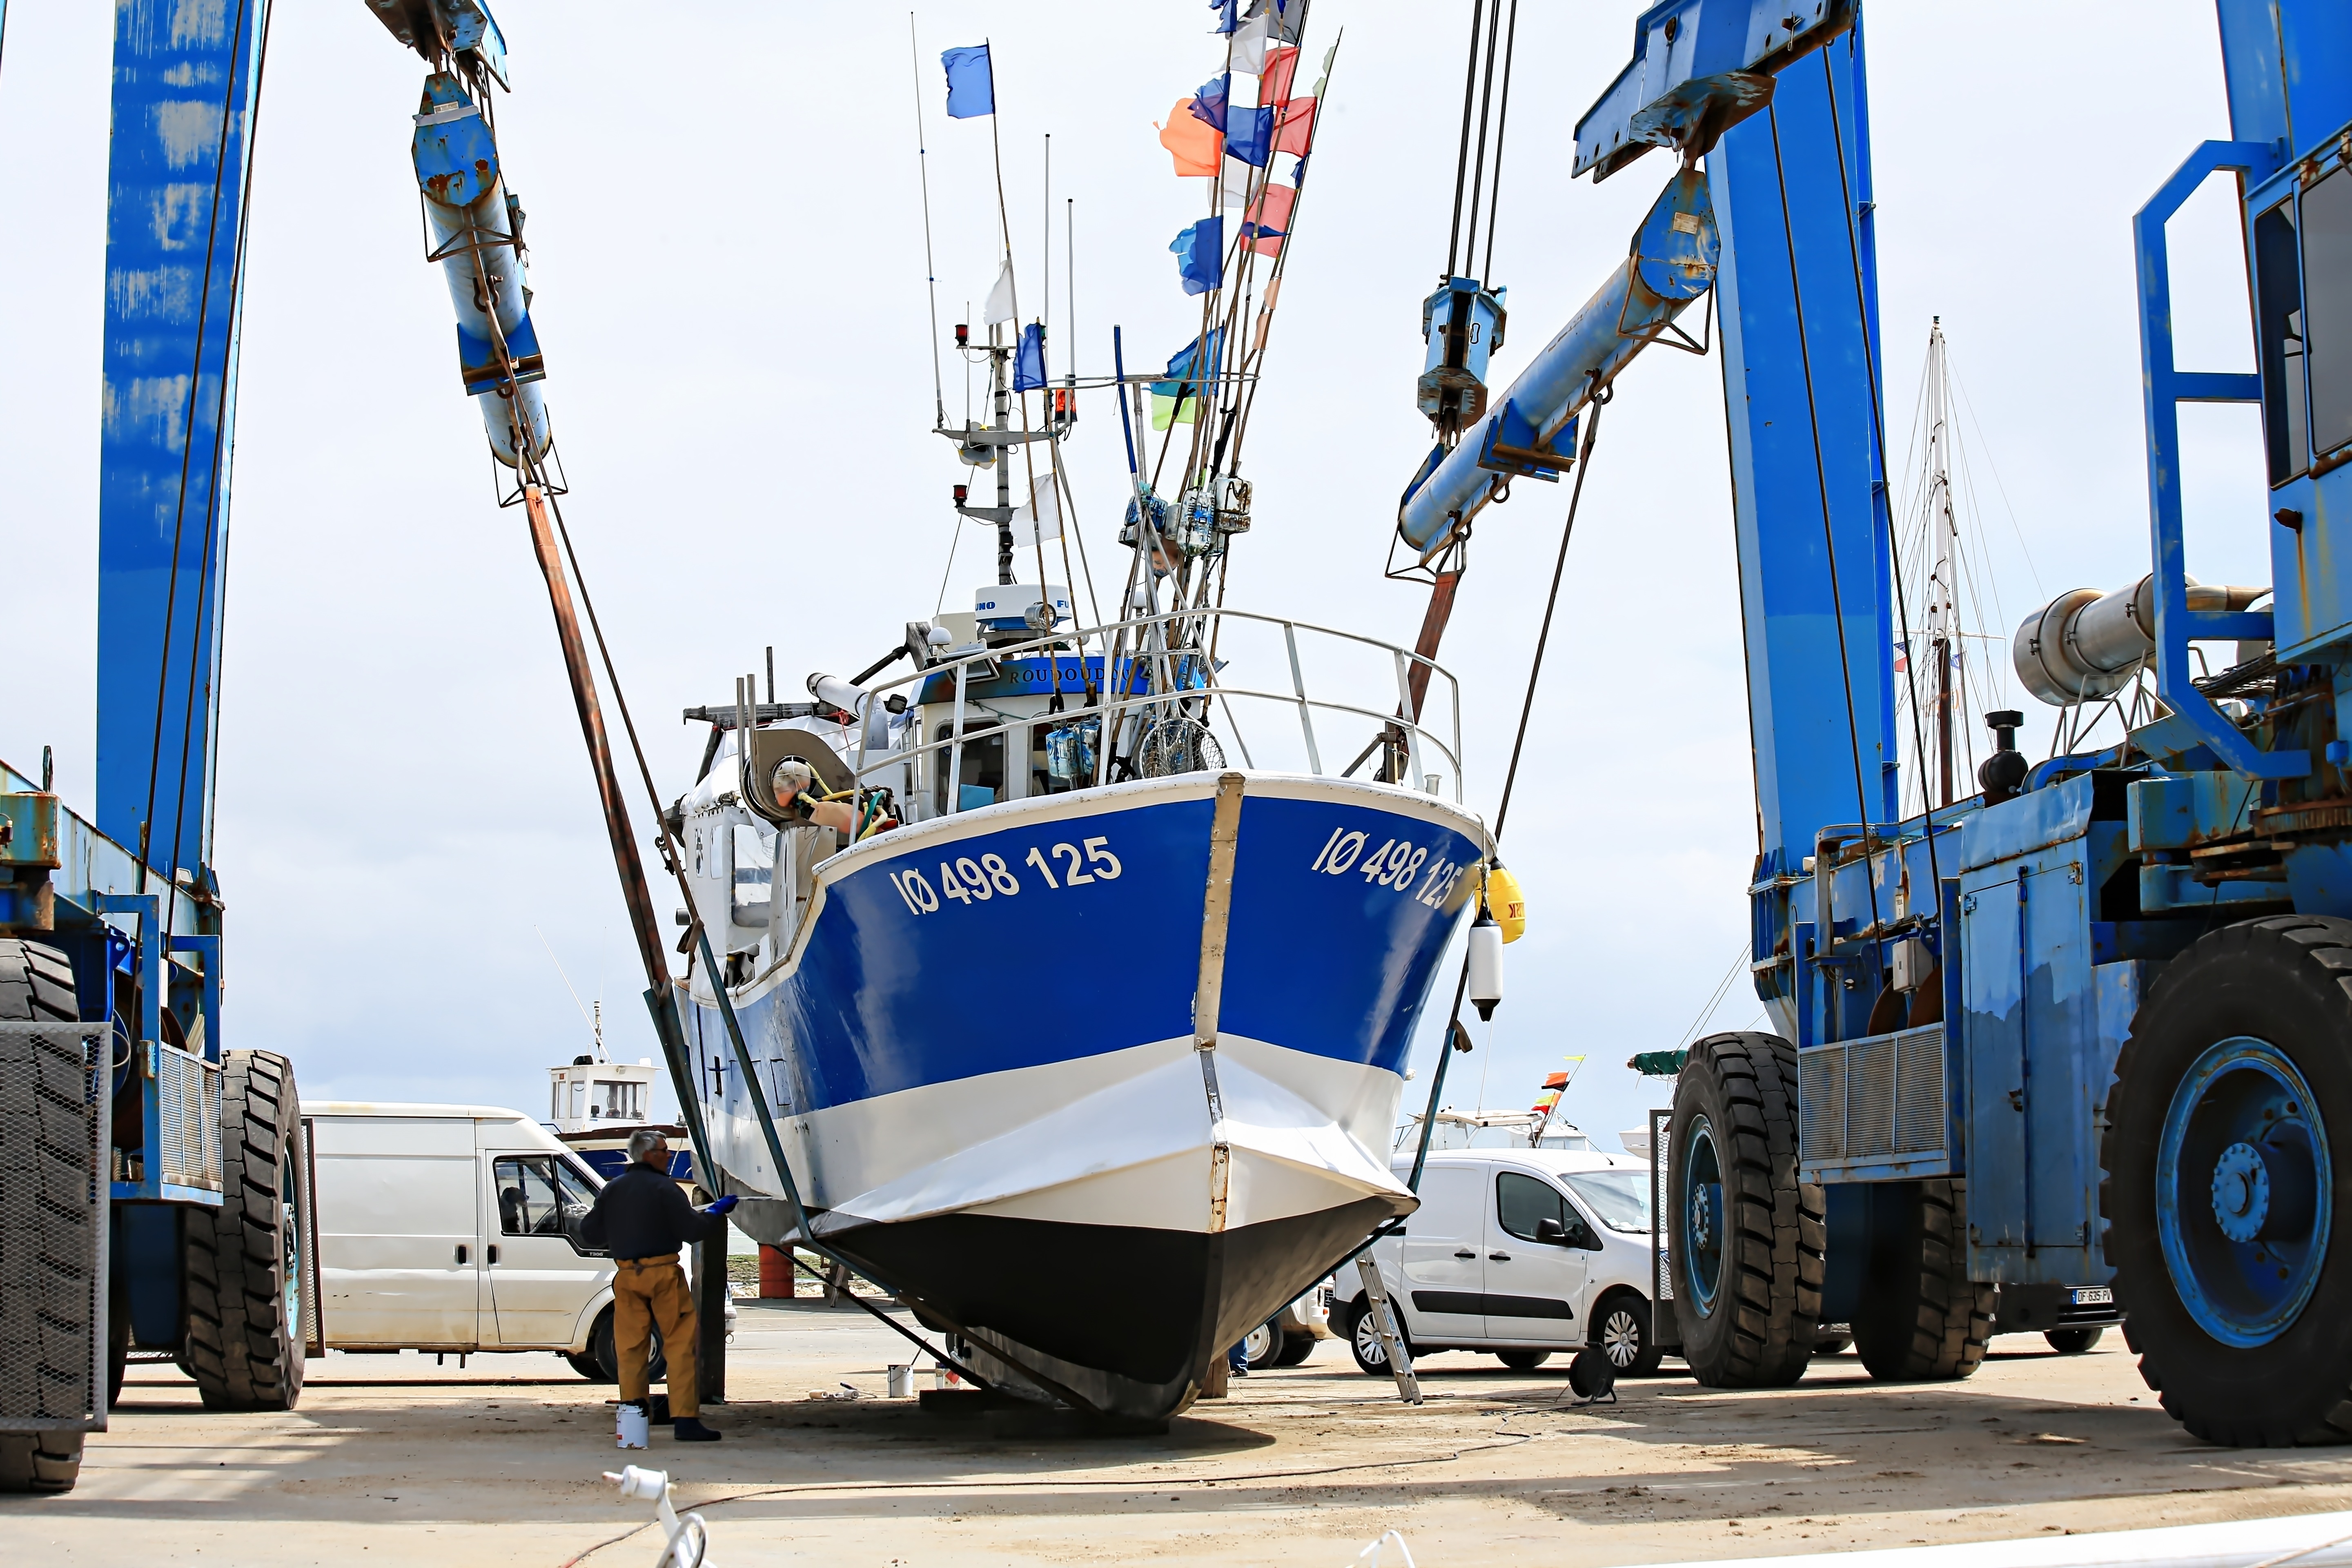
sea, boat, transport, vehicle, mast, port, crane, maritime, wharf, construction equipment